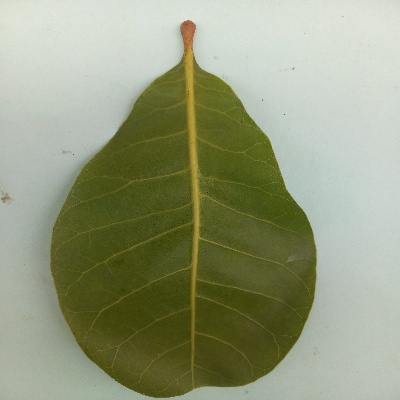
Crop: Cashew
Condition: healthy